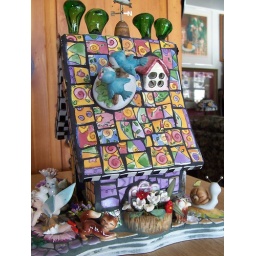
Left side of the house. The windows have mirrors in them. Cute little foxes are looking mischievous.